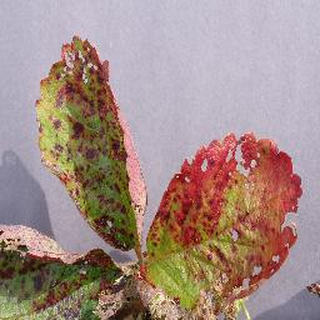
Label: strawberry_leaf_scorch